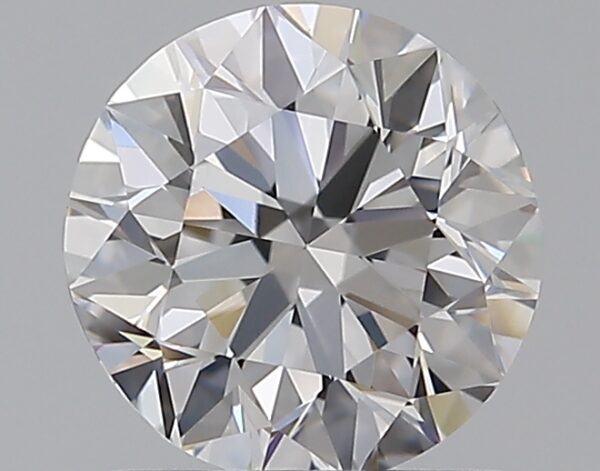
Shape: round
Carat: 1
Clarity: IF
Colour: D
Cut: VG
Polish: EX
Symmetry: GD
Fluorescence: N
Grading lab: GIA
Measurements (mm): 6.24 x 6.36 x 4